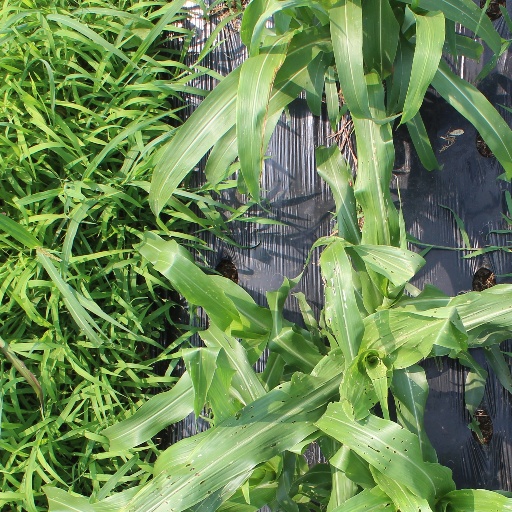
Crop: sorghum